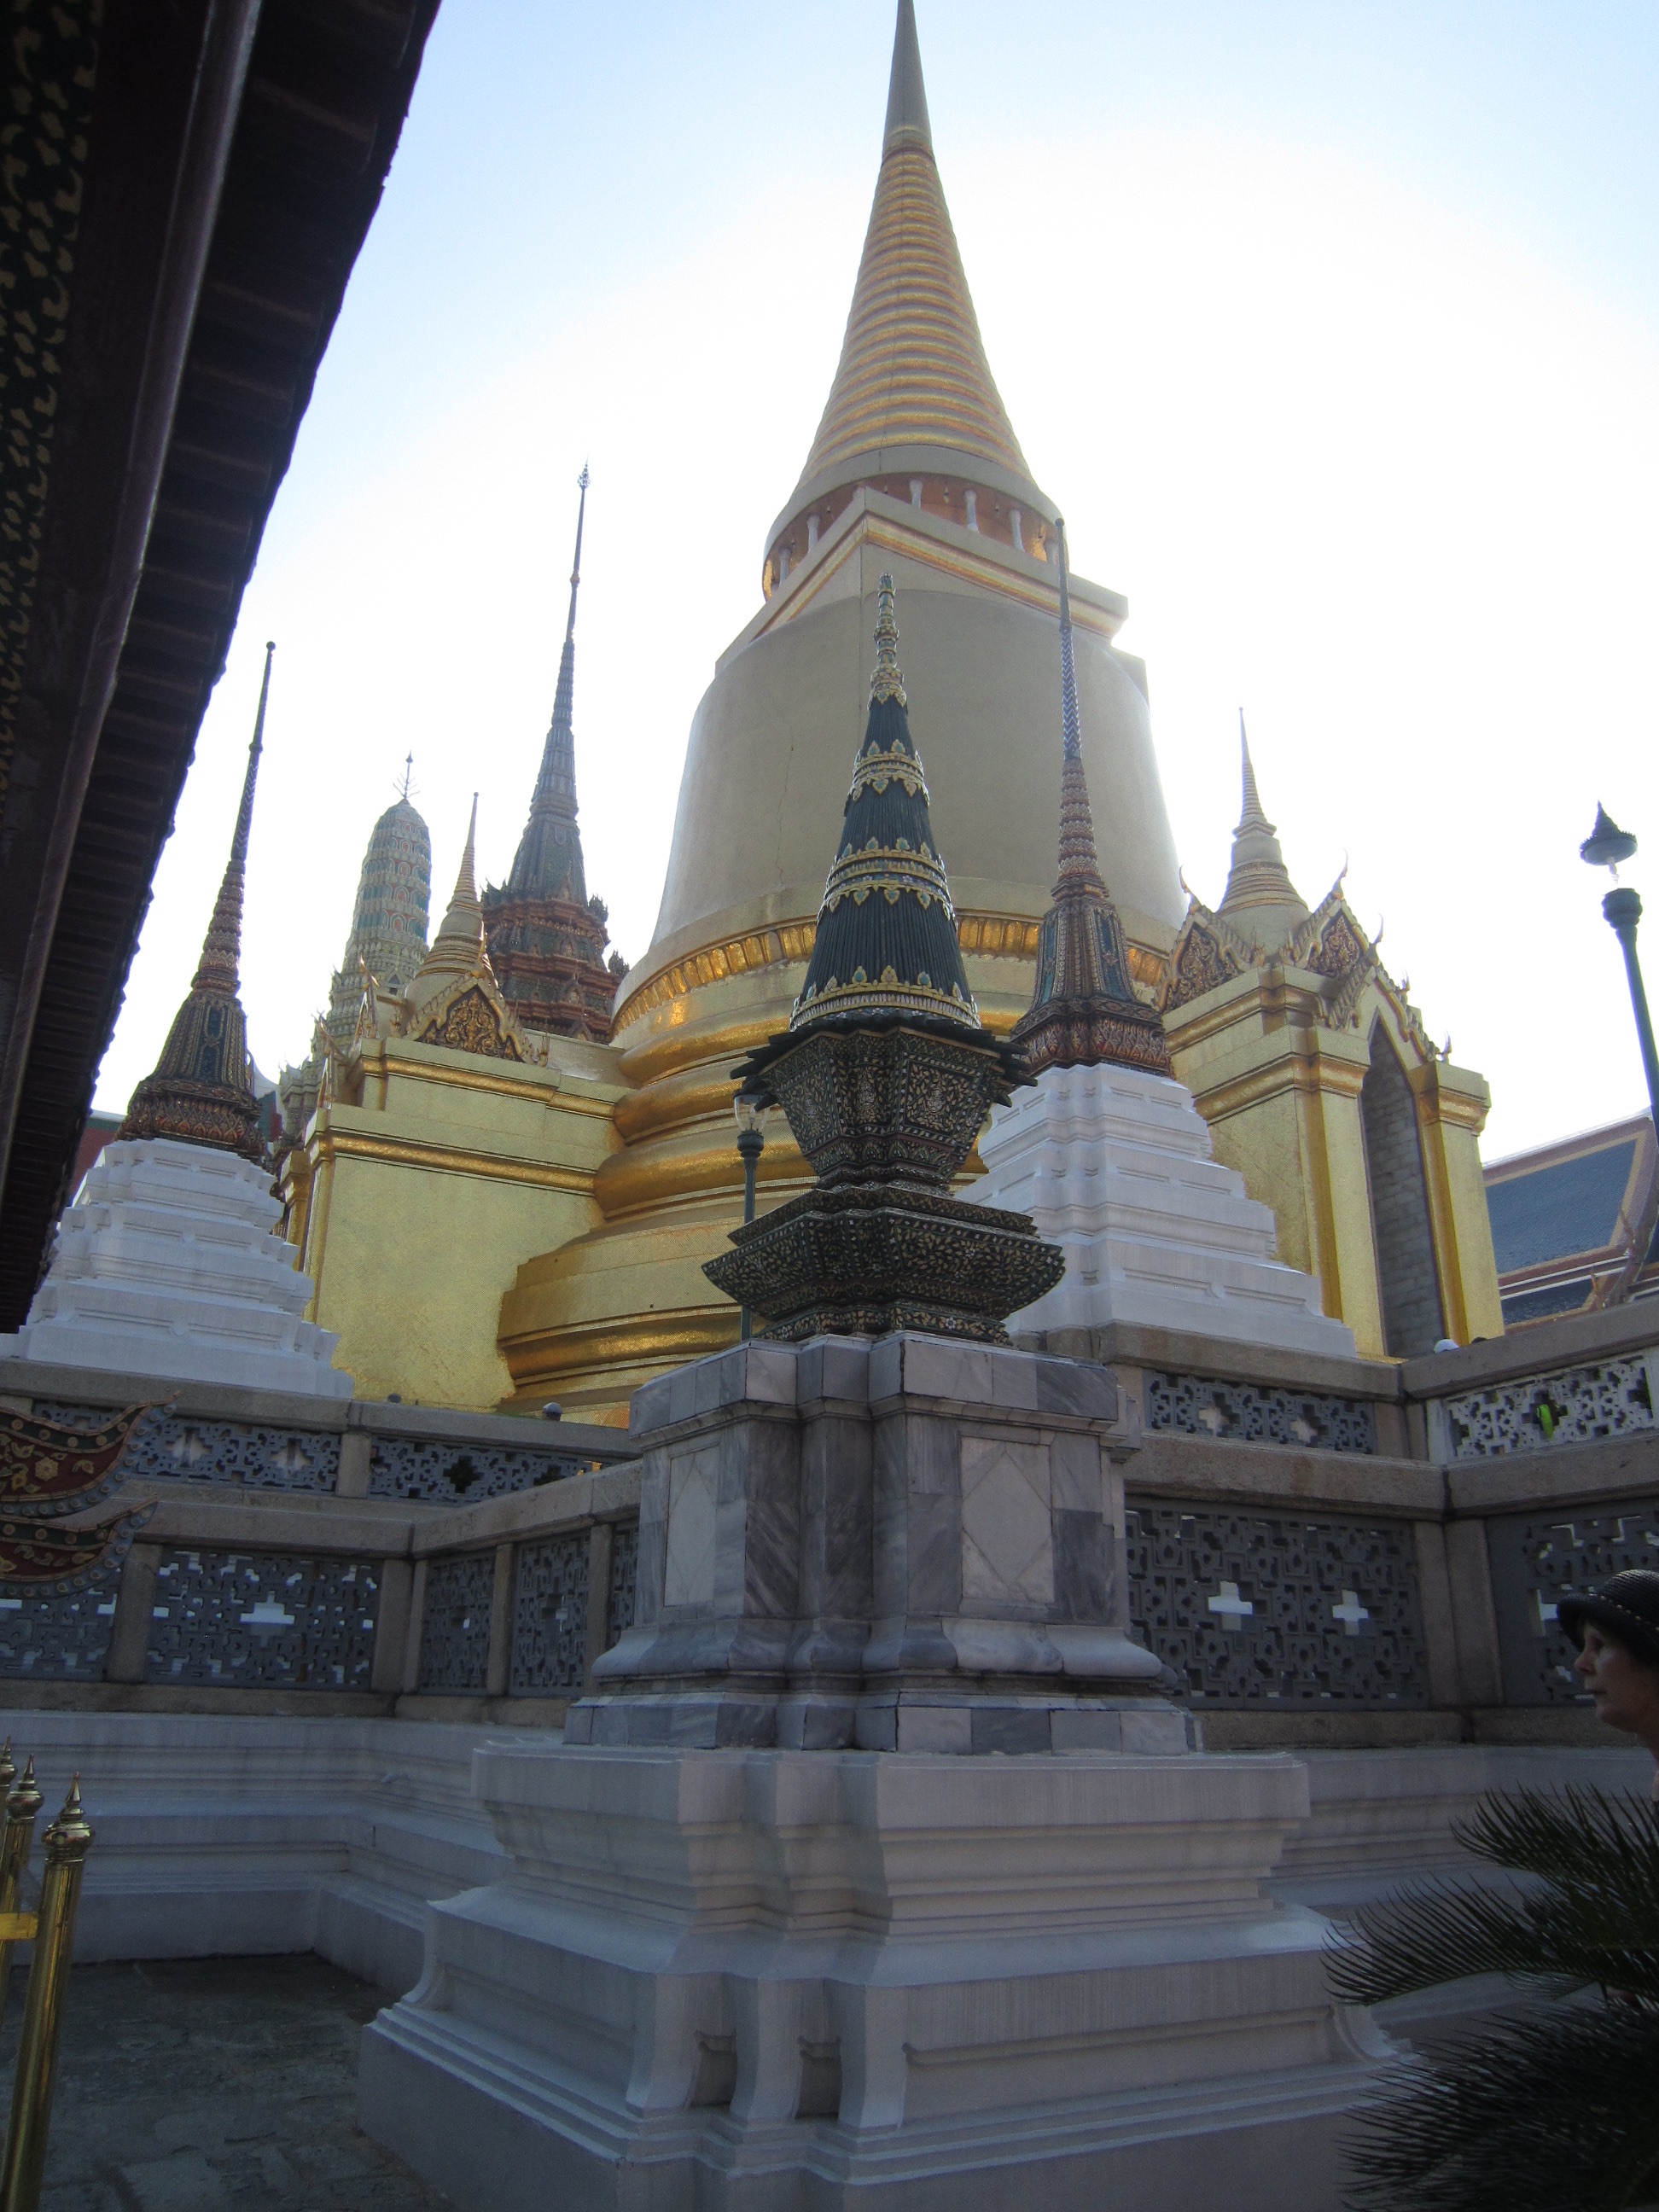
landmark, building, temple, place of worship, tower, wat, pagoda, cathedral